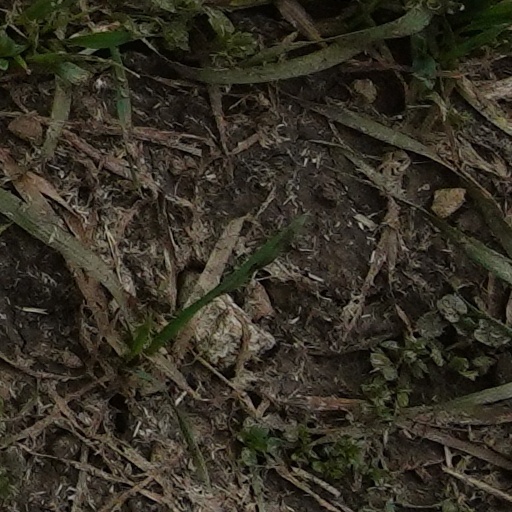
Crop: wheat